Carlos Tevez

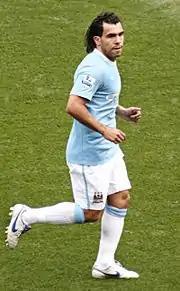
Tévez playing for Manchester City during the 2009–10 season

Tevez scored his first and second Premier League goals for the club during a 3–1 win over his former club, West Ham, prompting City fans to imitate the chant, "Fergie, sign him up." Later that week, he scored the third goal in Manchester City's 5–1 win over Scunthorpe United in the League Cup, and three weeks later, he scored his third successive cup goal in the quarter-finals against Arsenal. The following week, he scored the winner in a 2–1 win over Chelsea. One week later he scored twice in a 3–3 draw with Bolton Wanderers. His next two goals came against Sunderland and Stoke City, scoring six goals in as many matches. On 28 December, he continued his goalscoring run, scoring two against Wolverhampton Wanderers, making it eight goals in seven matches. Tevez scored his first Premier League hat-trick for Manchester City on 11 January 2010 in a 4–1 home win over Blackburn, coincidentally on the same night he received his first ever Premier League Player of the Month award for December 2009.